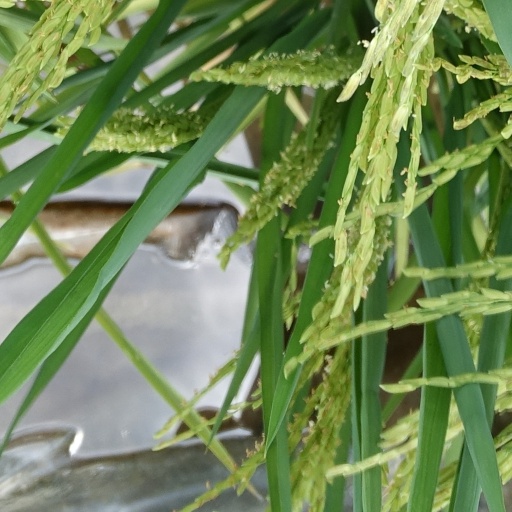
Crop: rice